Noldor

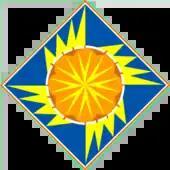
Emblem of Finwë, King of the Noldor, his highest of ranks signified in Elvish heraldry by sixteen points touching the rim

Tolkien gave some Noldorin leaders like Finwë and Fingolfin their own heraldic devices, carefully distinguishing their ranks by the number of points touching the rim.